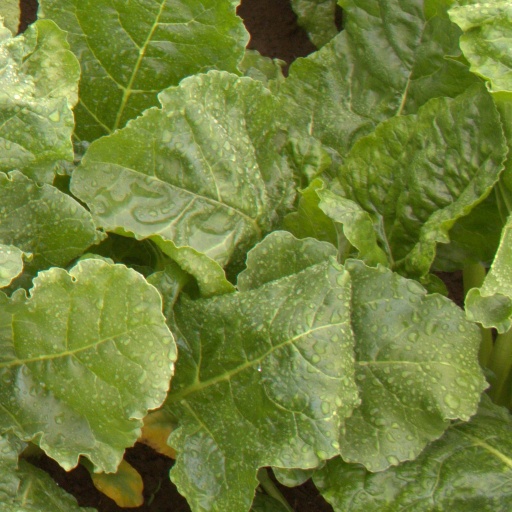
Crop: sugar beet